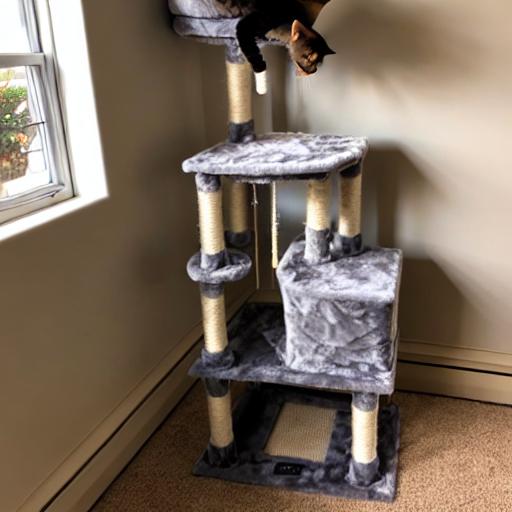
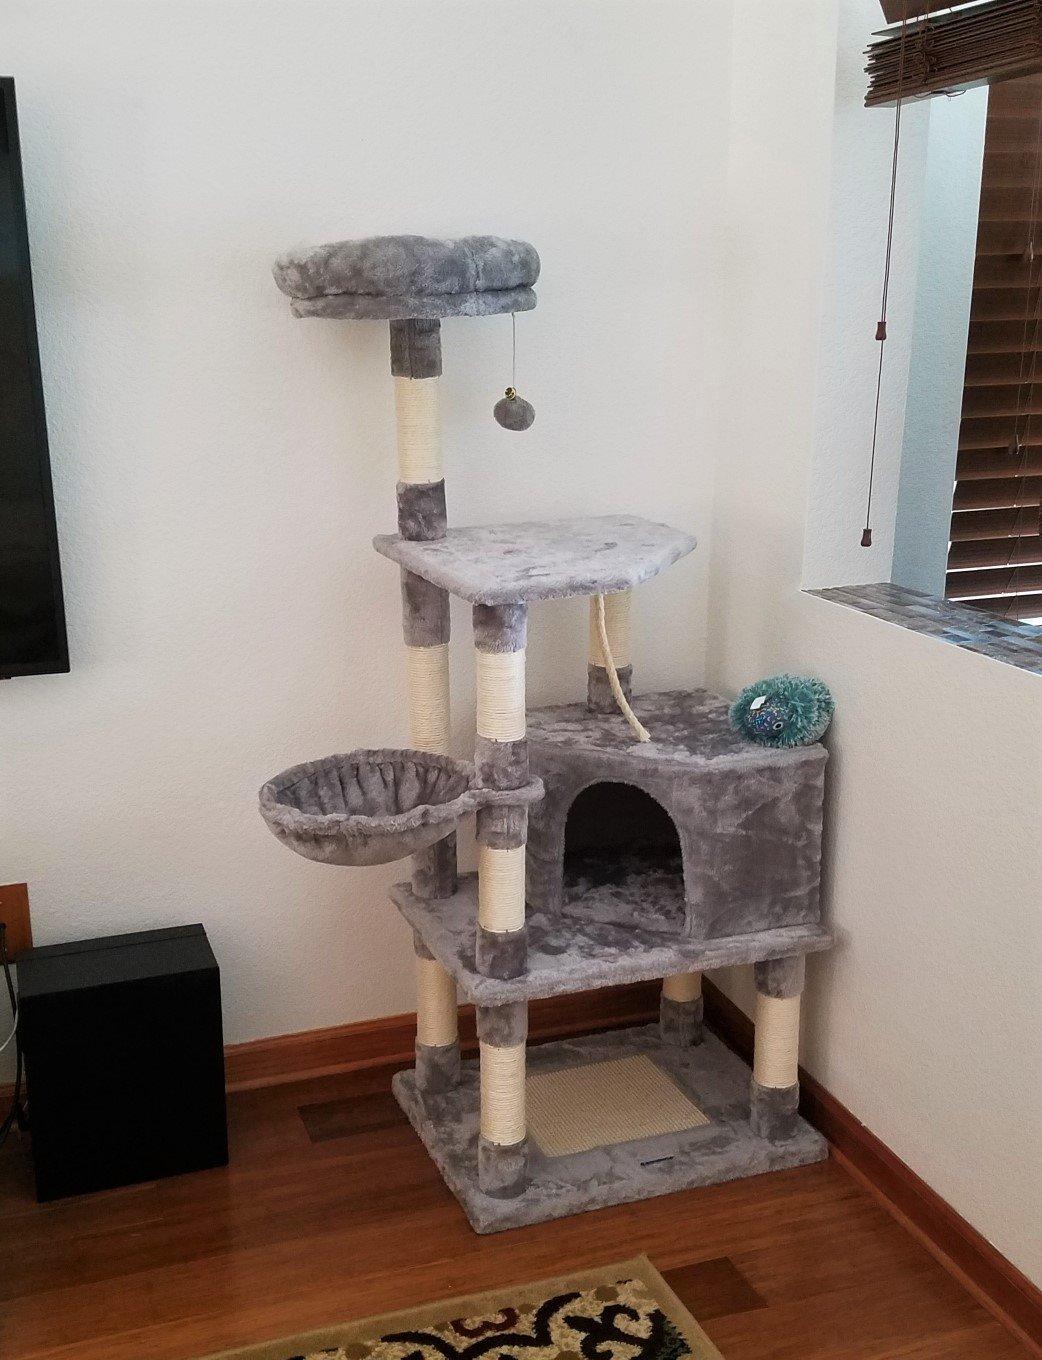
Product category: items_cat tree
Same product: no